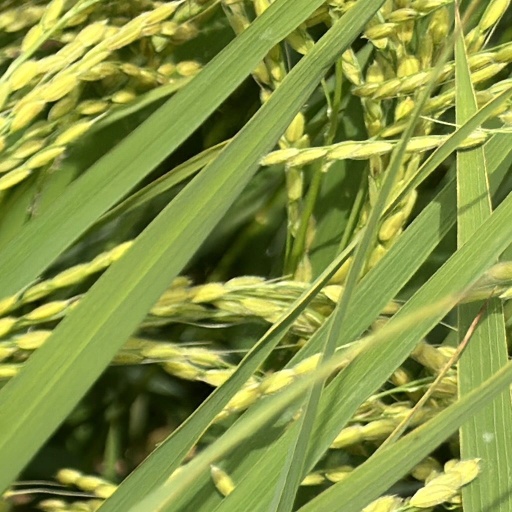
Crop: rice